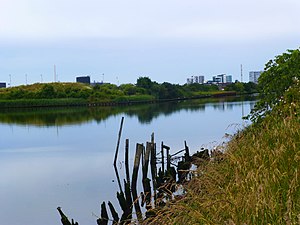
Bygholm Å
Bygholm Ås udløb i Horsens Fjord i Horsens
Bygholm Ås udløb i Horsens Fjord i Horsens
Bygholm Å er den nedre del af et vandløbssystem nordvest for Horsens. Den omkring 16 km lange Bygholm Å begynder ved Klaks Mølle nordøst for Hornborg, hvor Gesager Å, senere Korning Å, fra syd løber sammen med den fra vest kommende Møllebæk. Bygholm Å løber overvejende mod øst, får tilløb fra Ølsted Å og Hatting Bæk fra syd, og Rodsebæk fra nord, før den løber gennem Bygholm Sø, forbi Bygholm med voldsteddet, gennem Horsens by og ud i vestenden af Horsens Fjord